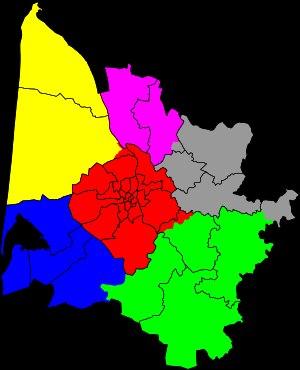
Le département de la Gironde compte 33 cantons depuis le redécoupage cantonal de 2014, répartis entre six arrondissements. Entre 1982 et 2014 le département a compté jusqu'à 63 cantons.